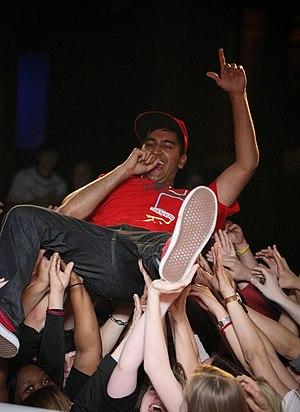
Le stage diving est l'acte de plonger depuis la scène d'un concert dans la foule. C'est l'acte qui précède le slam.